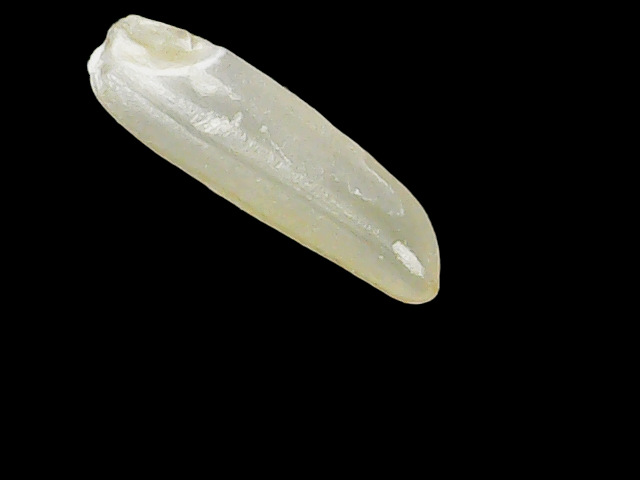
Rice variety: Binadhan25